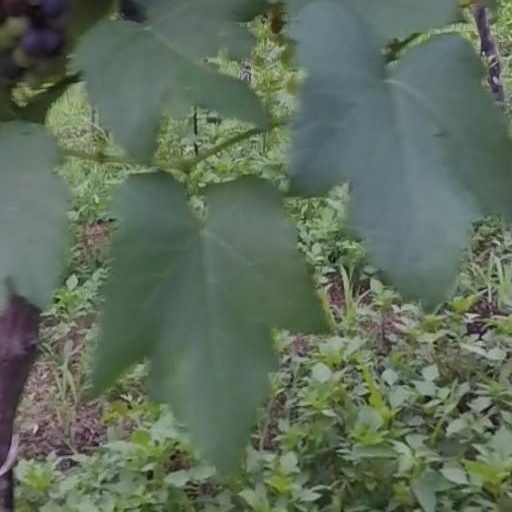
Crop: grape